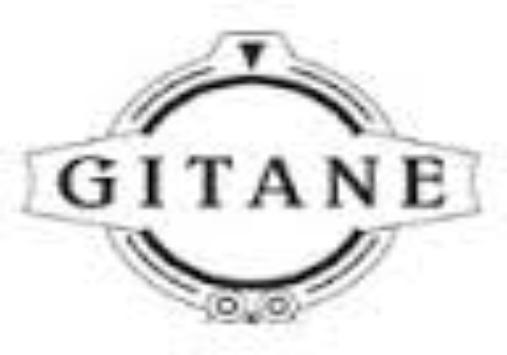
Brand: gitane
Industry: Transportation